Emu

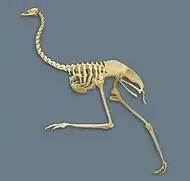
Mounted emu skeleton

The species was named by ornithologist John Latham in 1790 based on a specimen from the Sydney area of Australia, a country which was known as New Holland at the time. He collaborated on Phillip's book and provided the first descriptions of, and names for, many Australian bird species; "Dromaius" comes from a Greek word meaning "racer" and "novaehollandiae" is the Latin term for New Holland, so the name can be rendered as "fast-footed New Hollander". In his original 1816 description of the emu, the French ornithologist Louis Pierre Vieillot used two generic names, first "Dromiceius" and later "Dromaius". It has been a point of contention ever since as to which name should be used; the latter is more correctly formed, but the convention in taxonomy is that the first name given to an organism stands, unless it is clearly a typographical error. Most modern publications, including those of the Australian government, use "Dromaius", with "Dromiceius" mentioned as an alternative spelling.